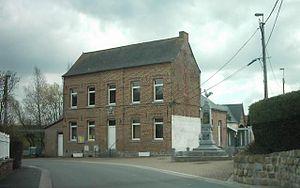
La mairie et le monument aux morts.
Hecq est une commune française située dans le département du Nord, en région Hauts-de-France.